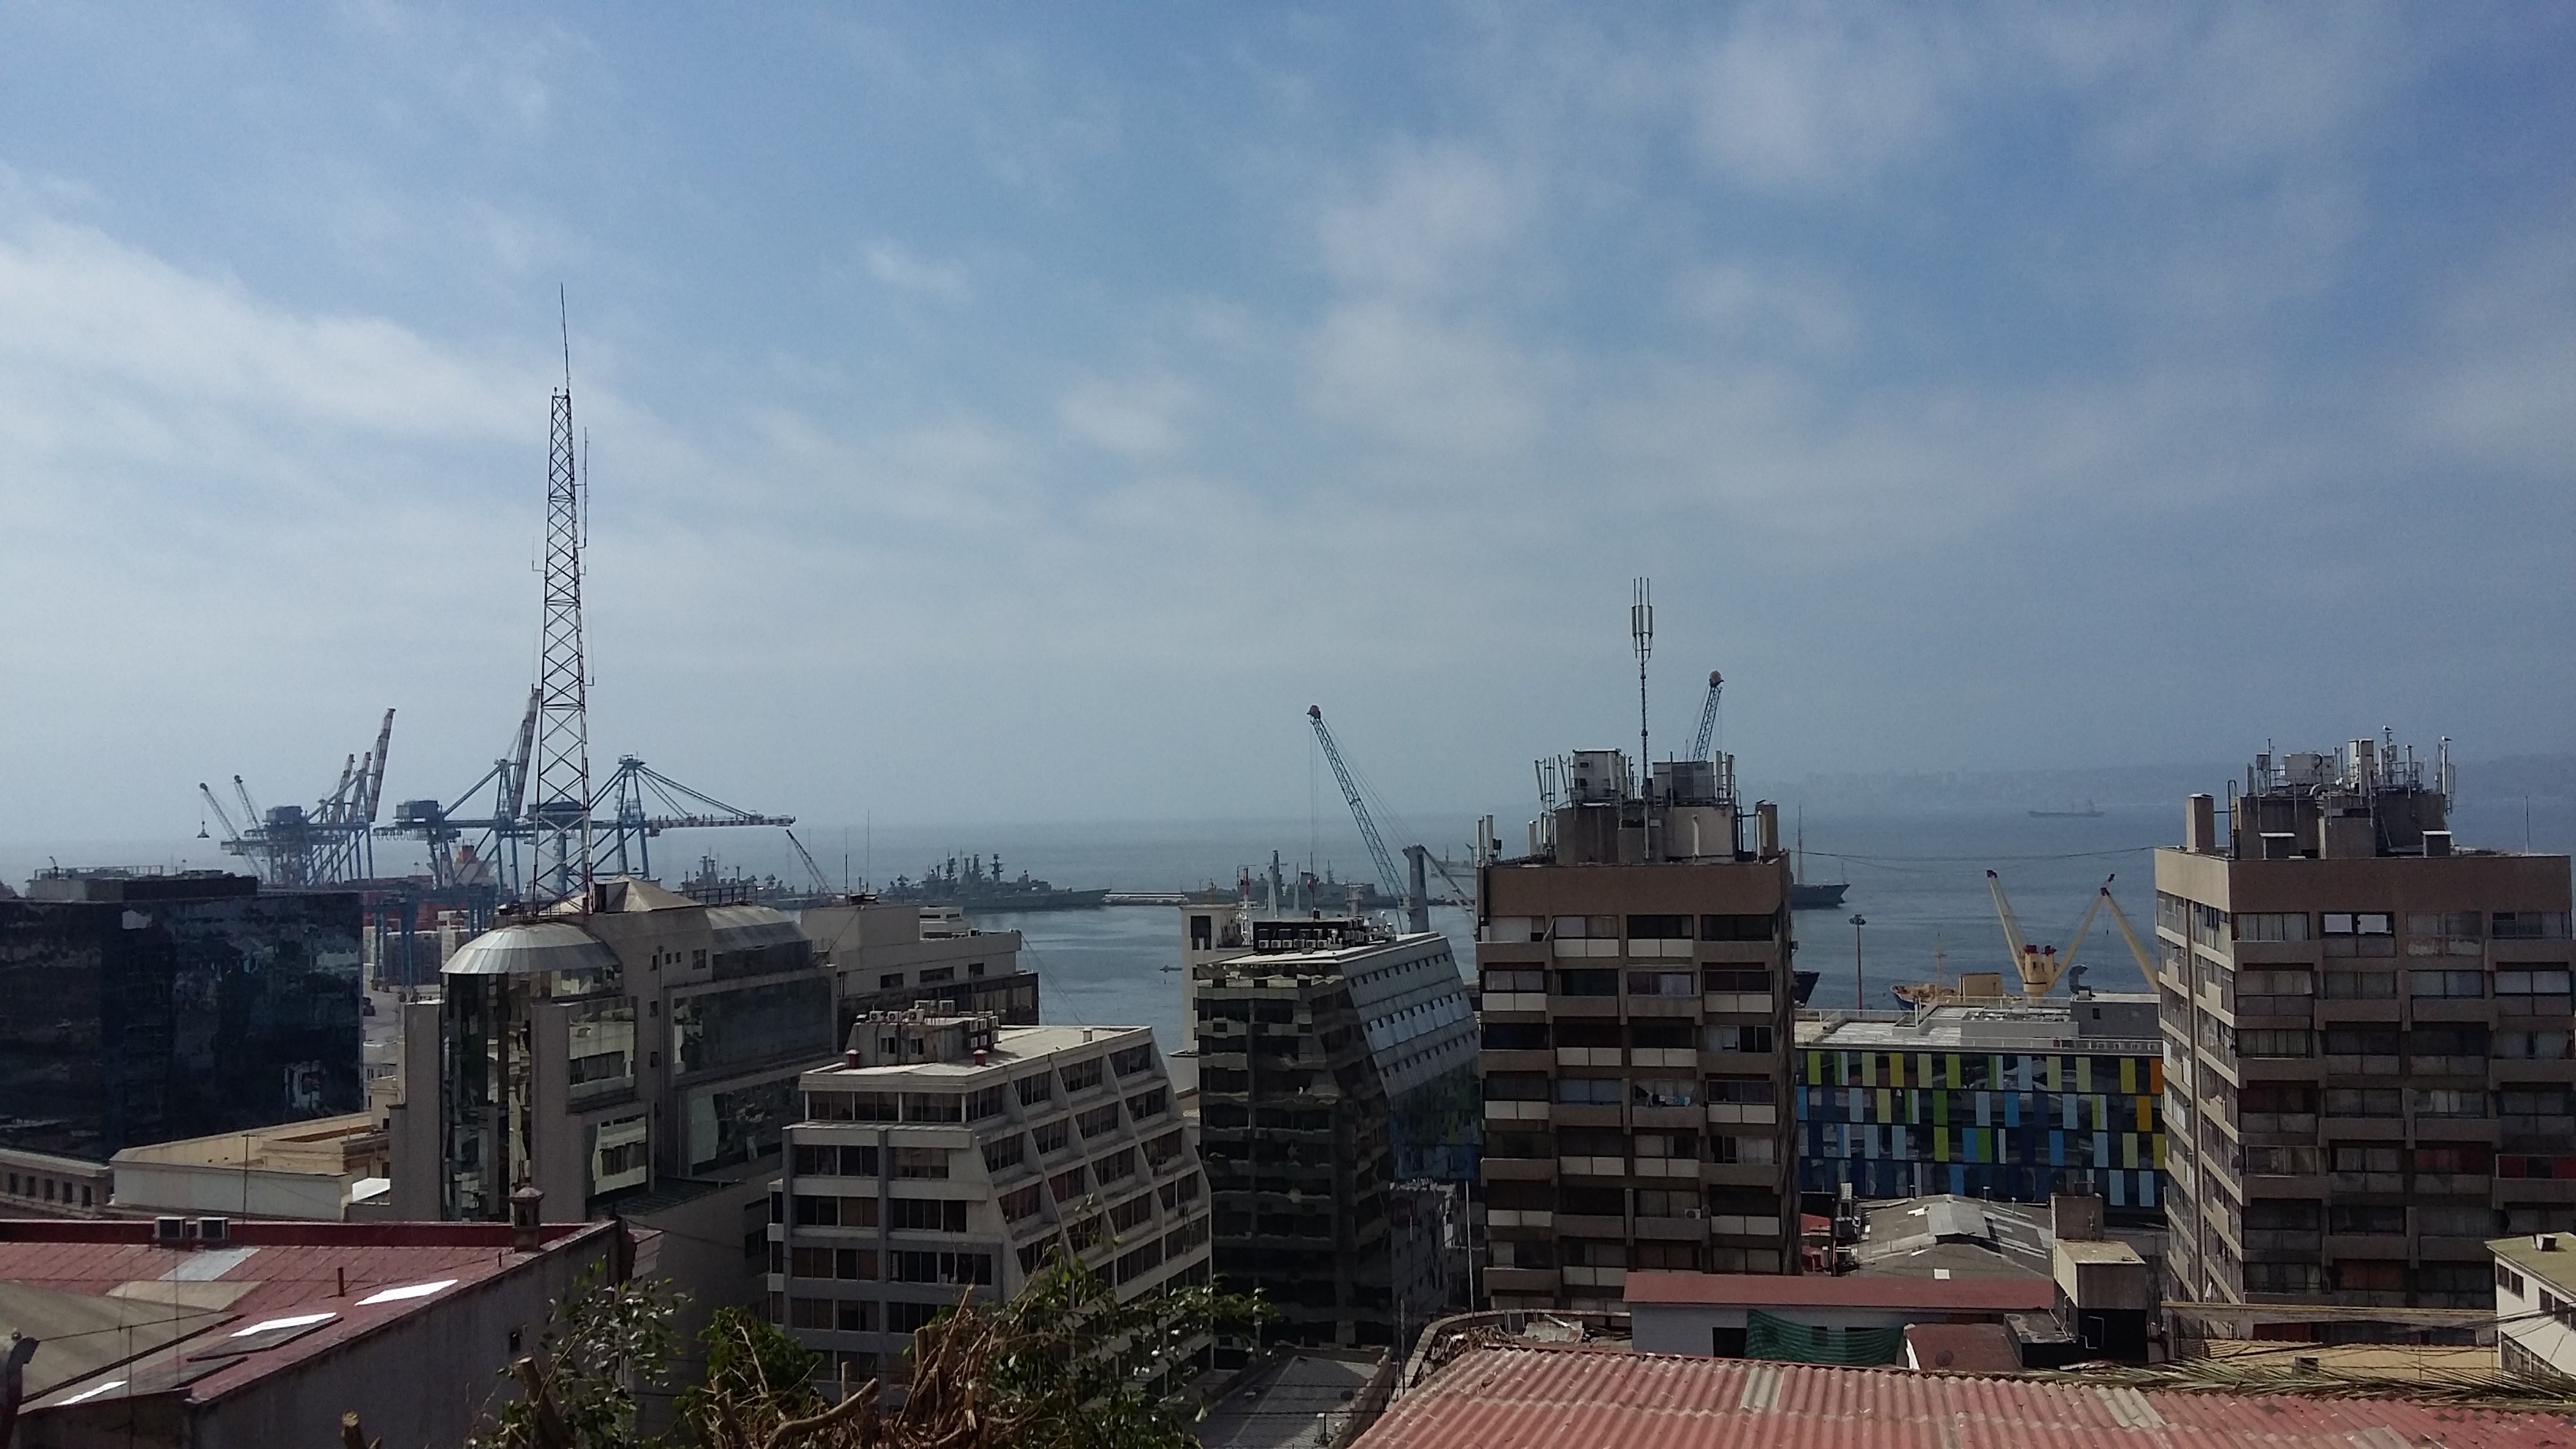
skyline, city, skyscraper, cityscape, vehicle, tower, port, tower block